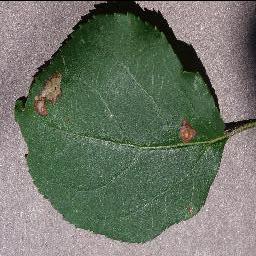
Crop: apple
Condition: black_rot